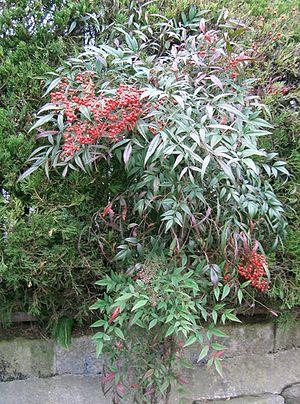
Le Bambou sacré est une espèce de plantes arbustives de la famille des Berberidaceae. C'est la seule espèce actuellement acceptée dans le genre Nandina.